Puriton

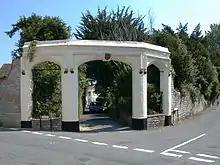
The archway to Puriton Manor House, Rye to the north (left), Middle Street to the east (right)

Puriton was mentioned in the Domesday Book as growing pears, and was held by the Church of St Peter's, Rome. Its parish church was St Michael's.